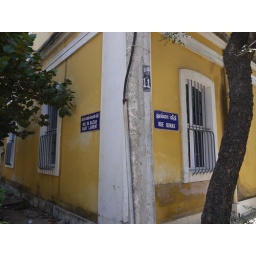
street sign in Tamil and FrenchPondicherry, India